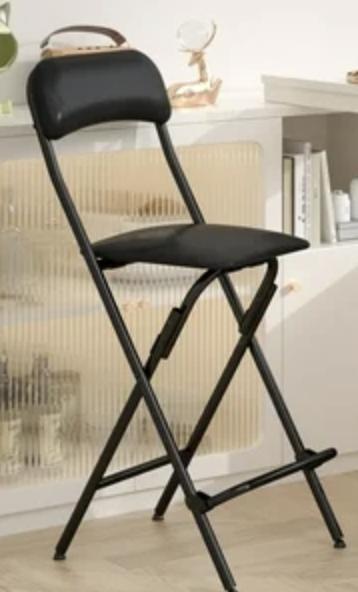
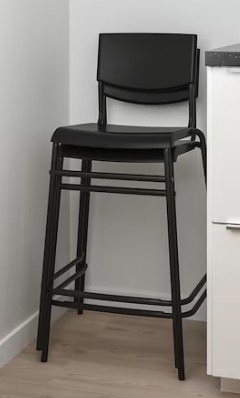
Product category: stool
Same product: no